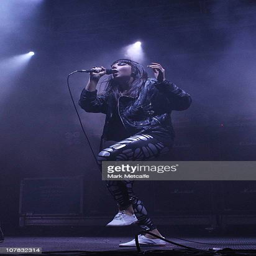
actor of musical instrument performs on stage on day of festival in person